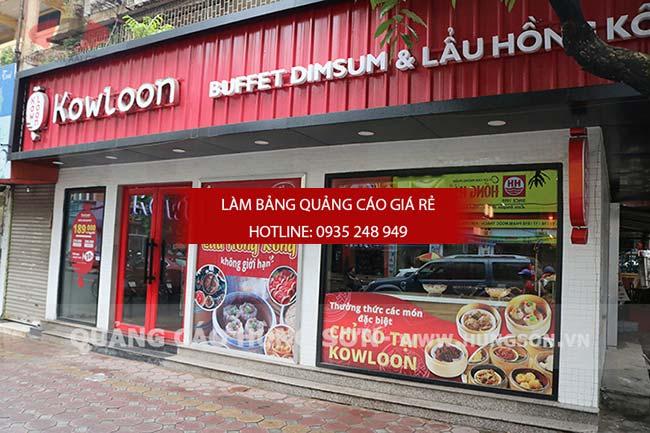
có một cửa hàng ăn uống trên phố đang trong trạng thái đóng cửa